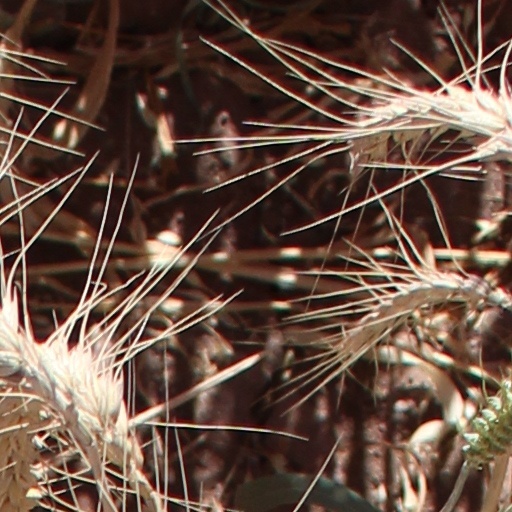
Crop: wheat